George, King of Saxony

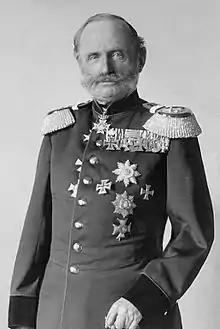
Photograph by Nicola Perscheid c. 1900

George (8 August 1832 – 15 October 1904) was king of Saxony and member of the House of Wettin.